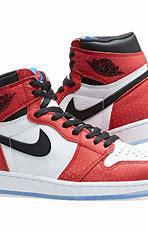
Brand: Jordan
Model: 1 Retro